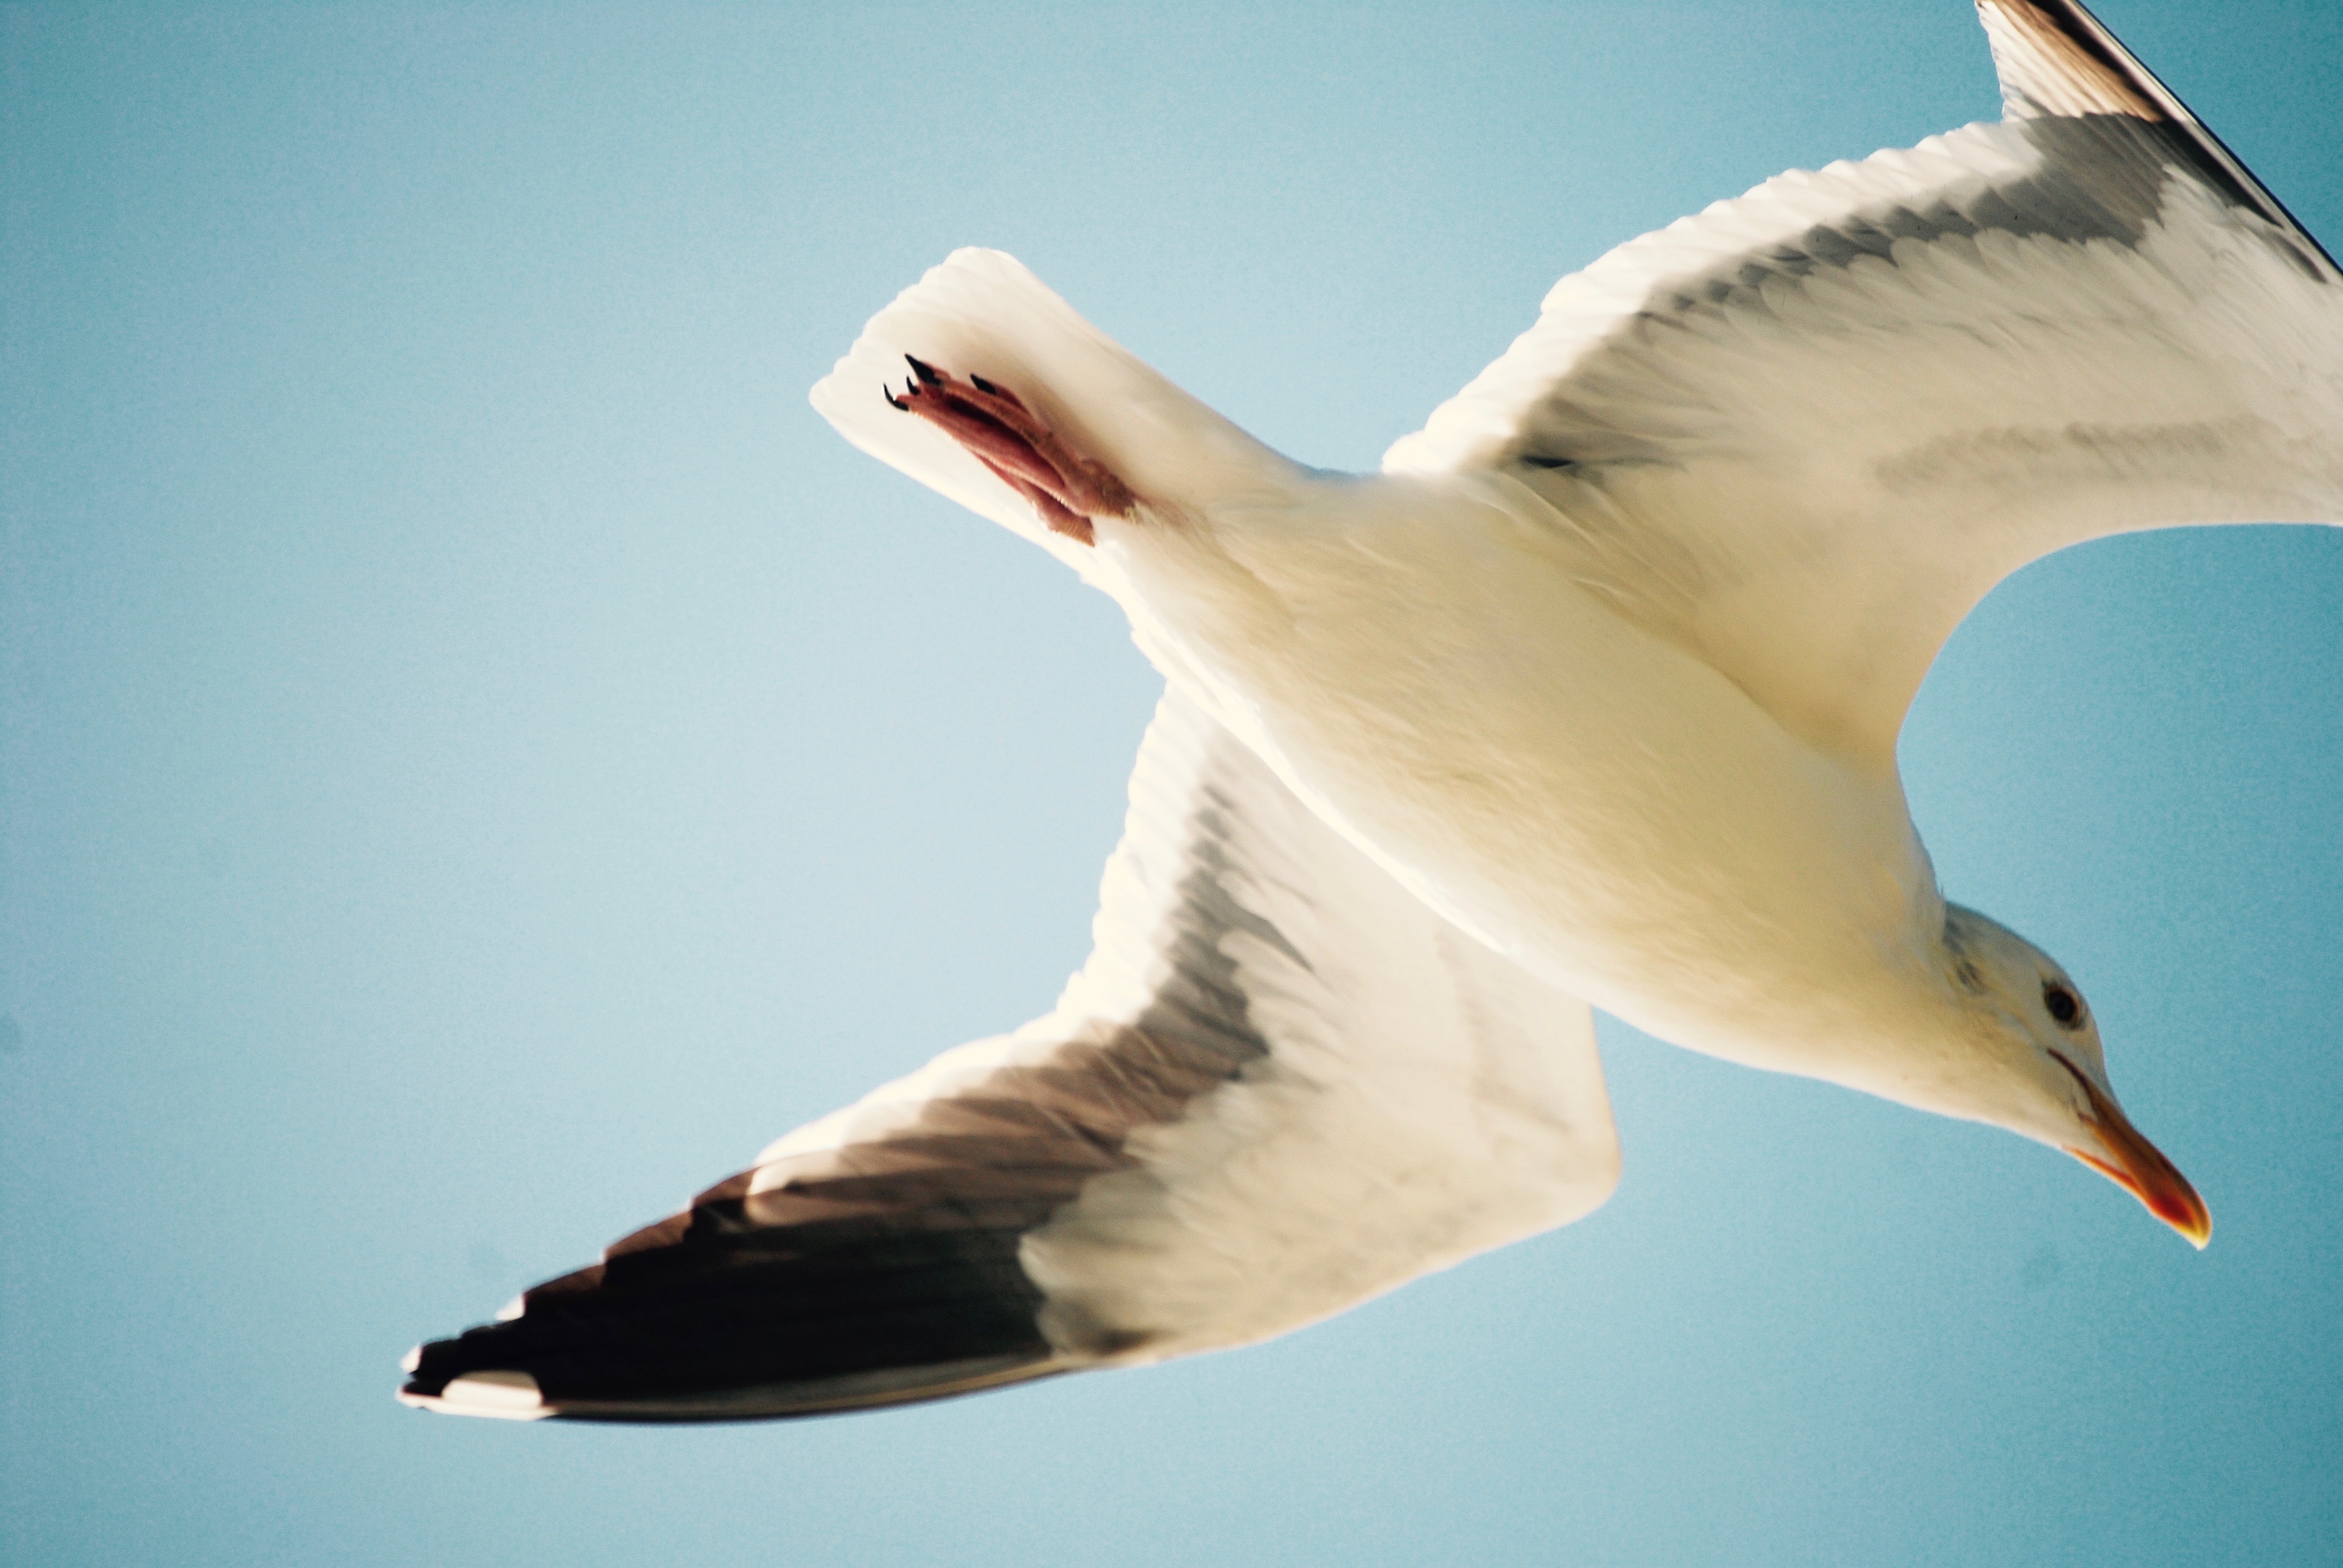
hand, bird, wing, white, seabird, gull, beak, flight, close up, vertebrate, gannet, charadriiformes, european herring gull